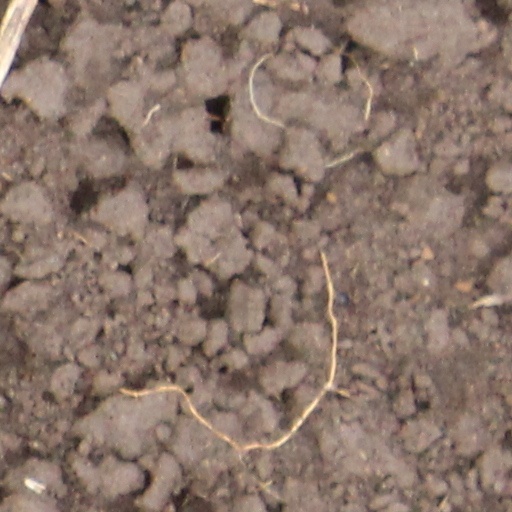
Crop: wheat